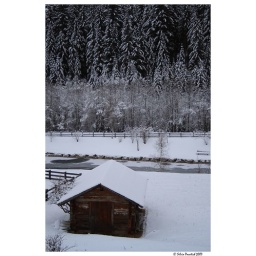
The house near the river